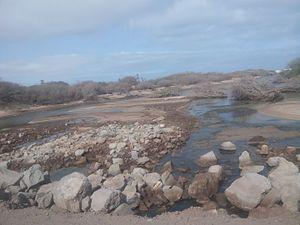
Cet article recense les zones humides du Cap-Vert concernées par la convention de Ramsar.